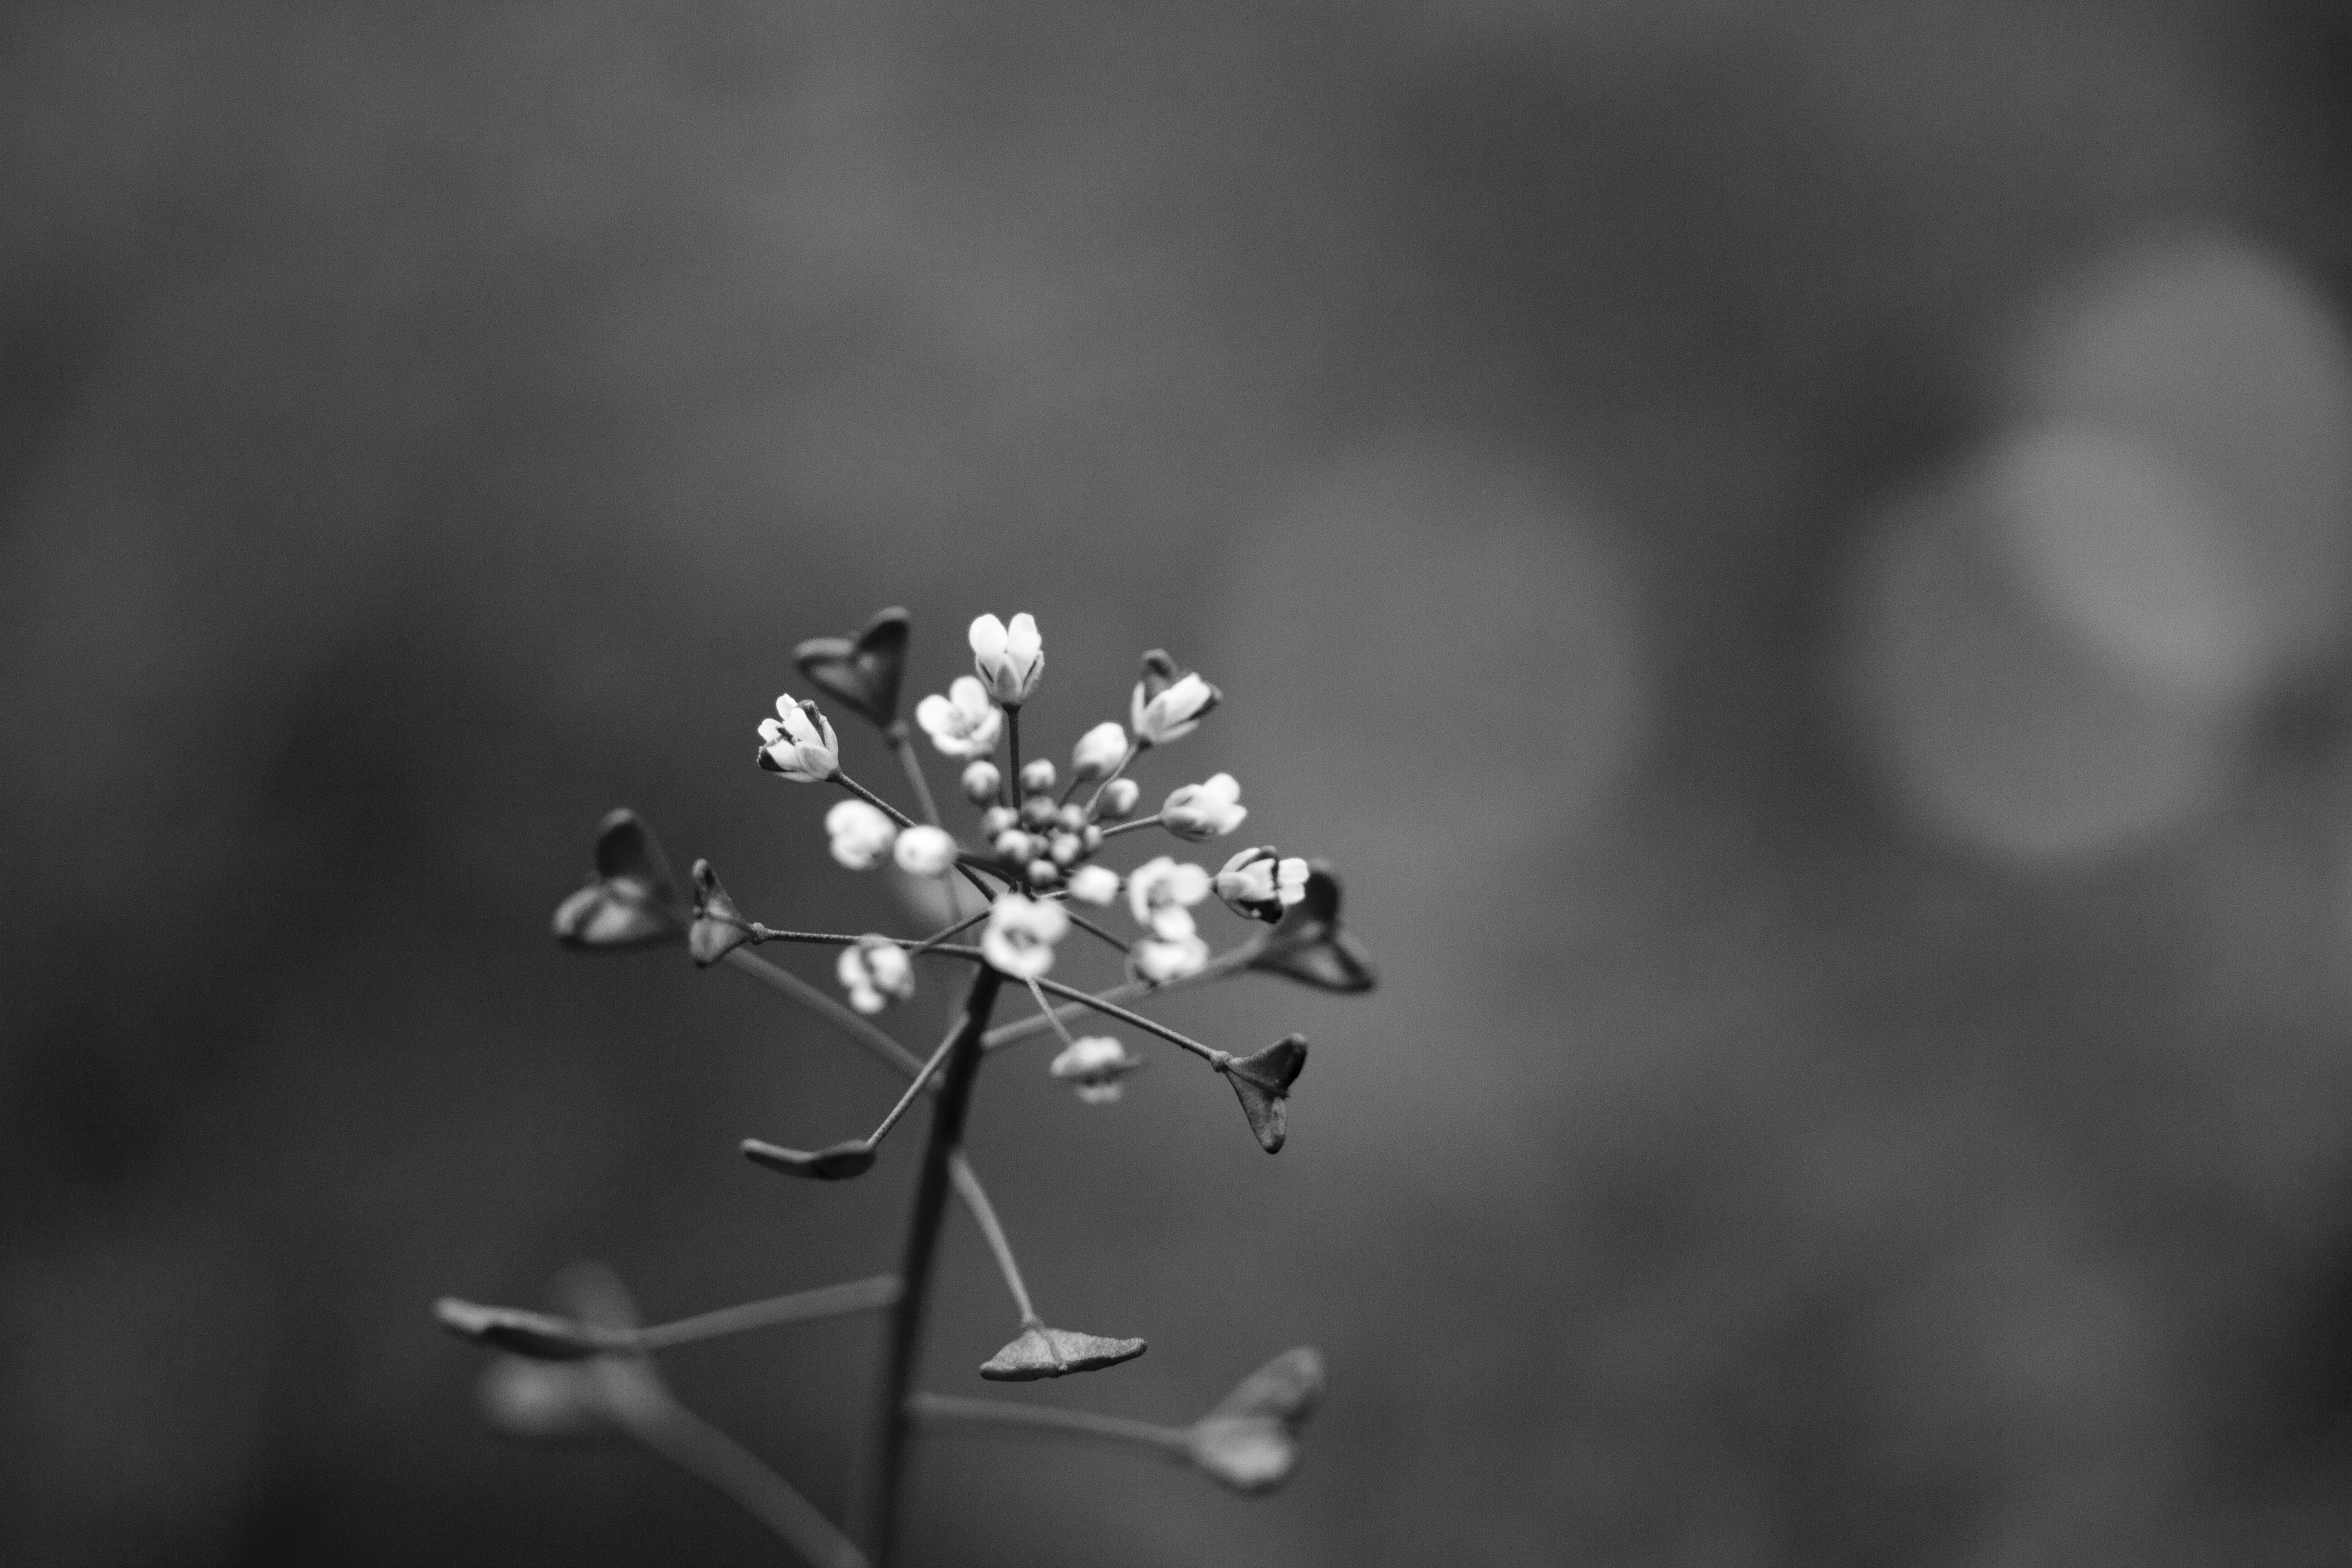
nature, branch, black and white, plant, white, photography, leaf, flower, petal, darkness, black, monochrome, flora, close up, uk, peterborough, macro photography, monochrome photography, plant stem